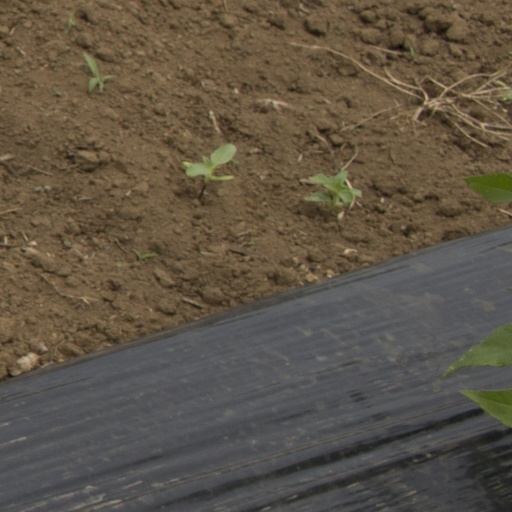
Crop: Jerusalem artichoke